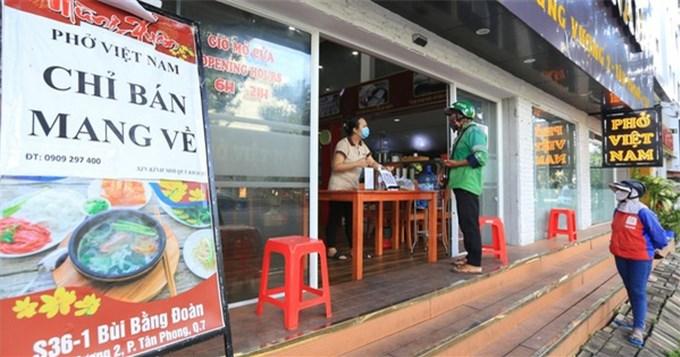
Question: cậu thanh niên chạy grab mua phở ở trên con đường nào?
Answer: đường bùi bằng đoàn